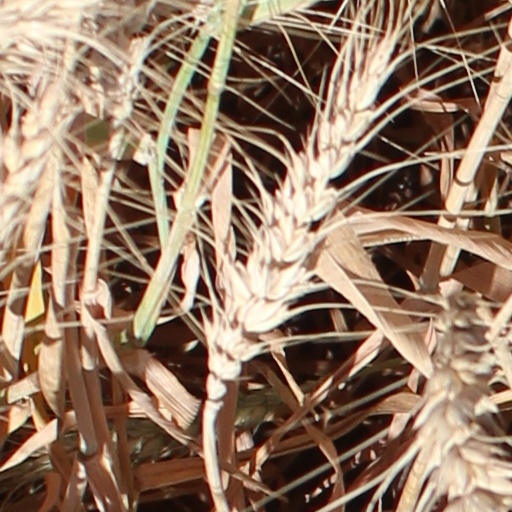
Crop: wheat